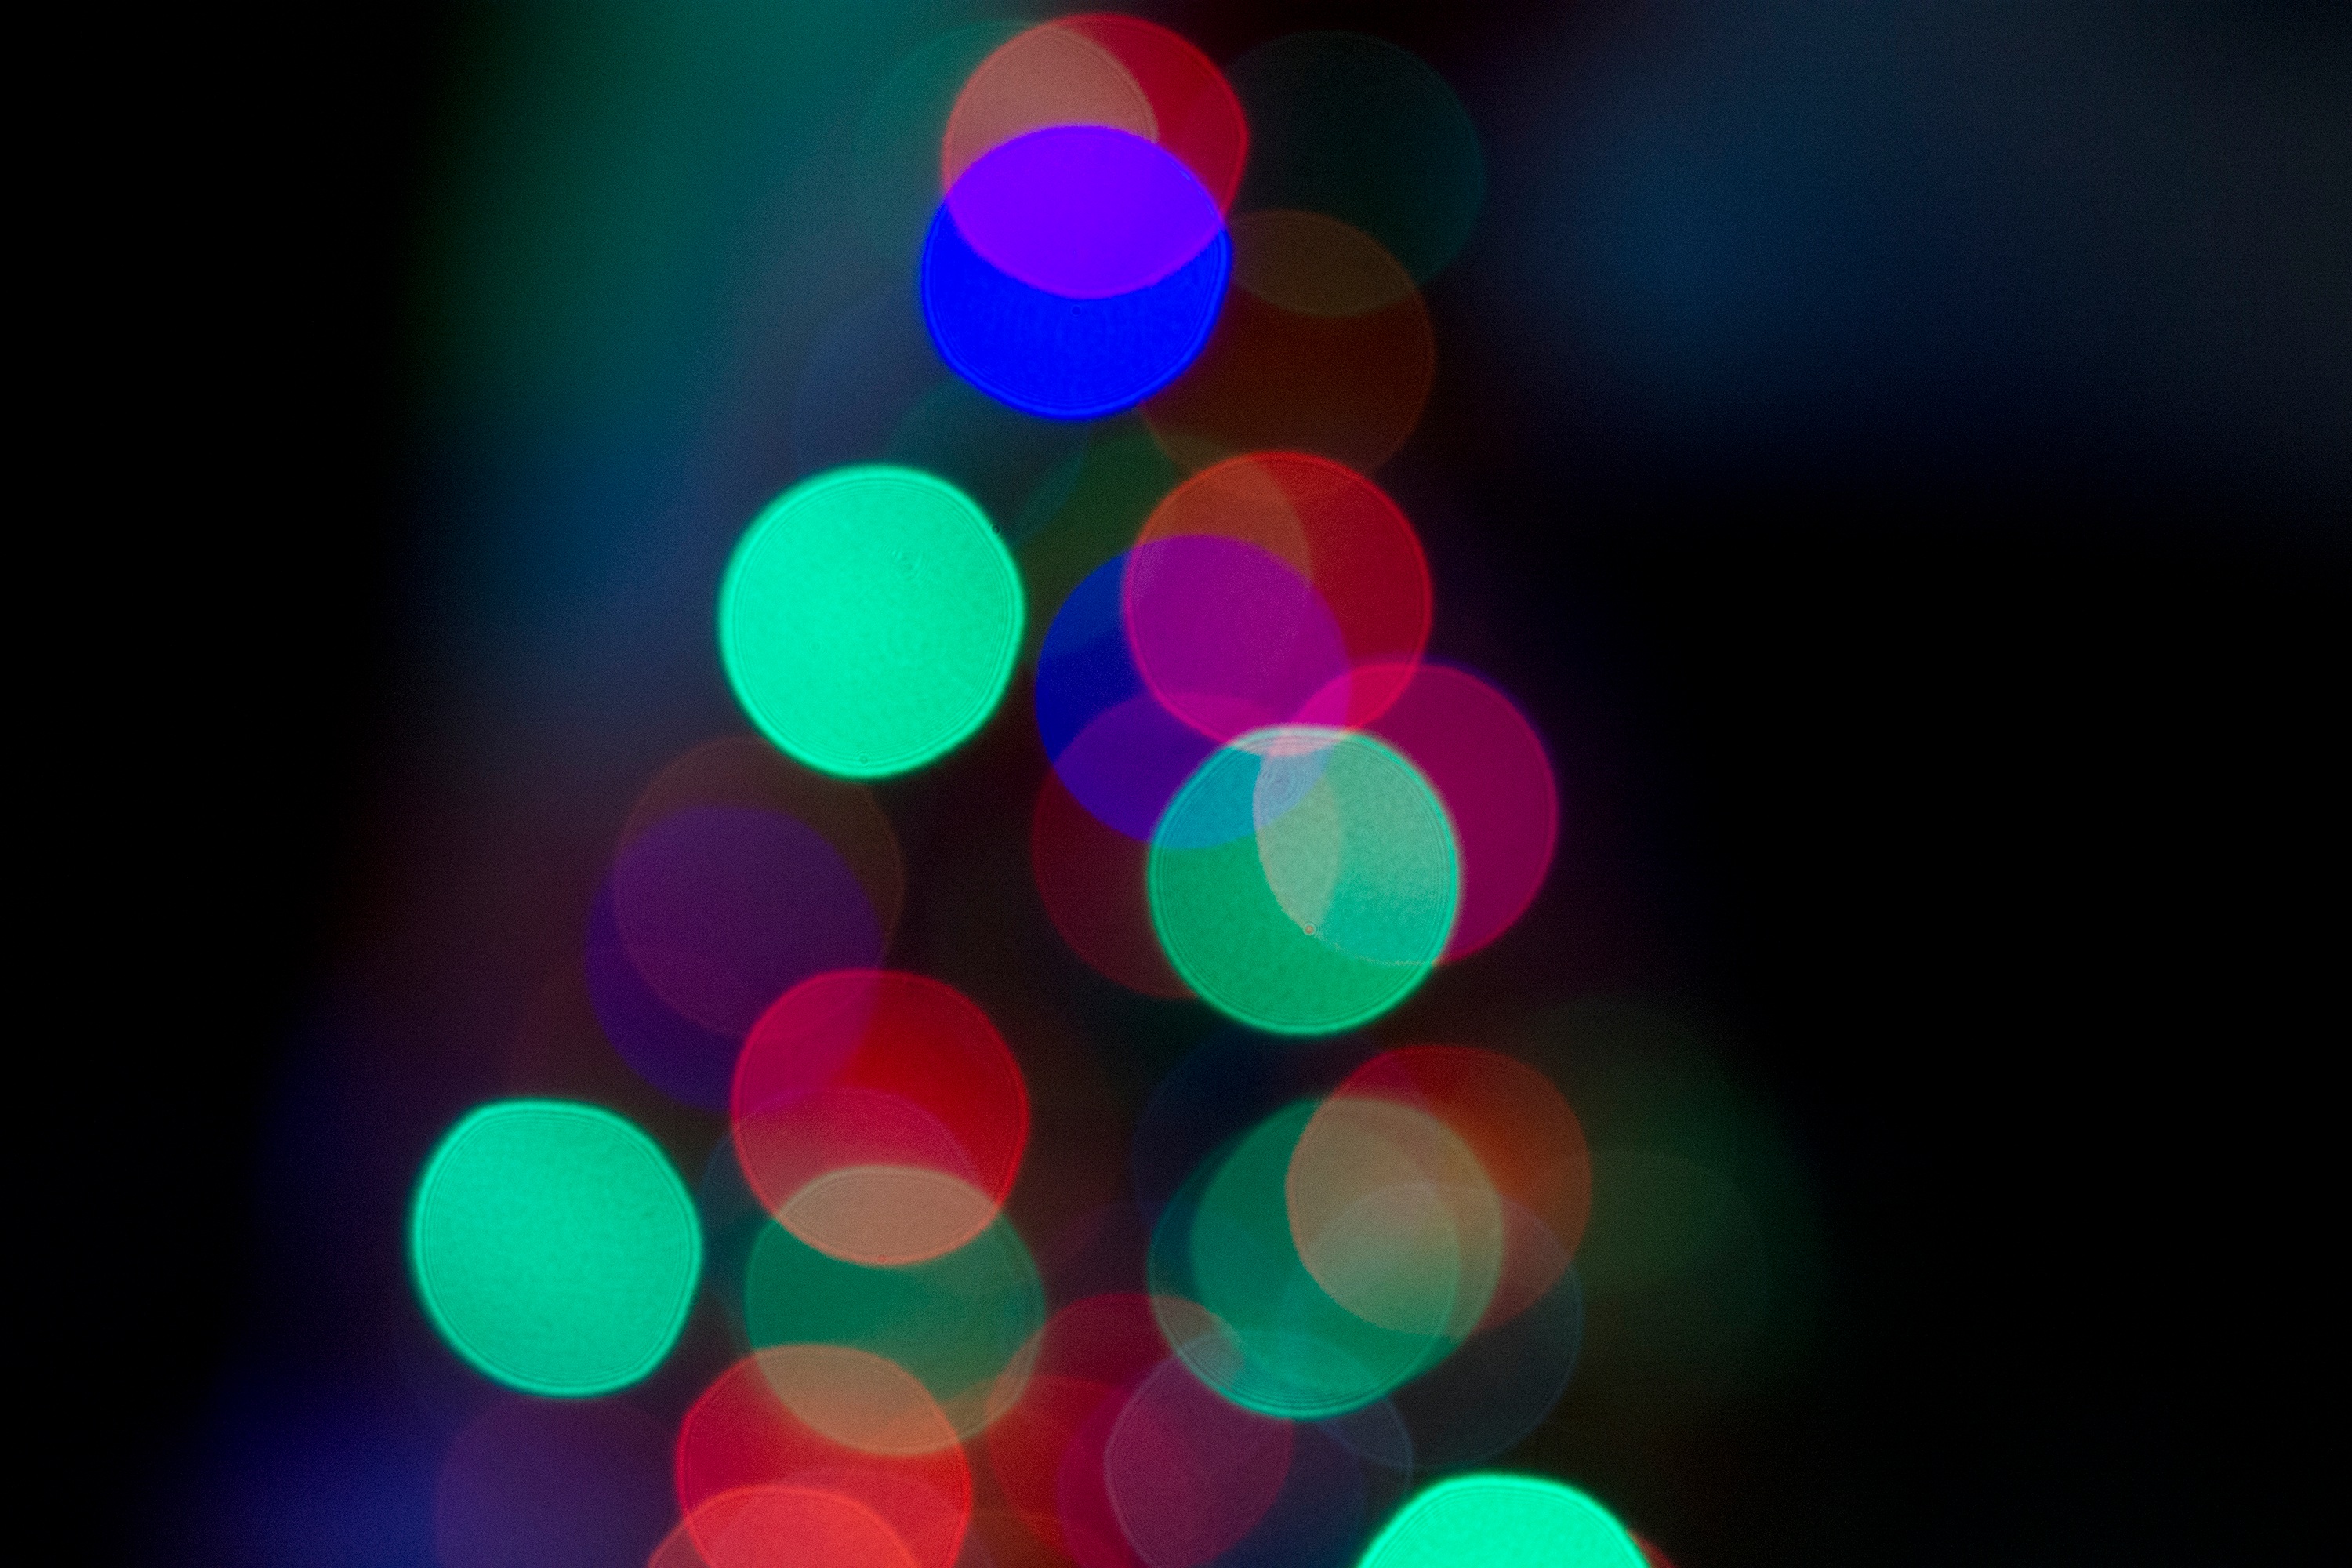
light, number, line, red, color, blue, lighting, circle, shape